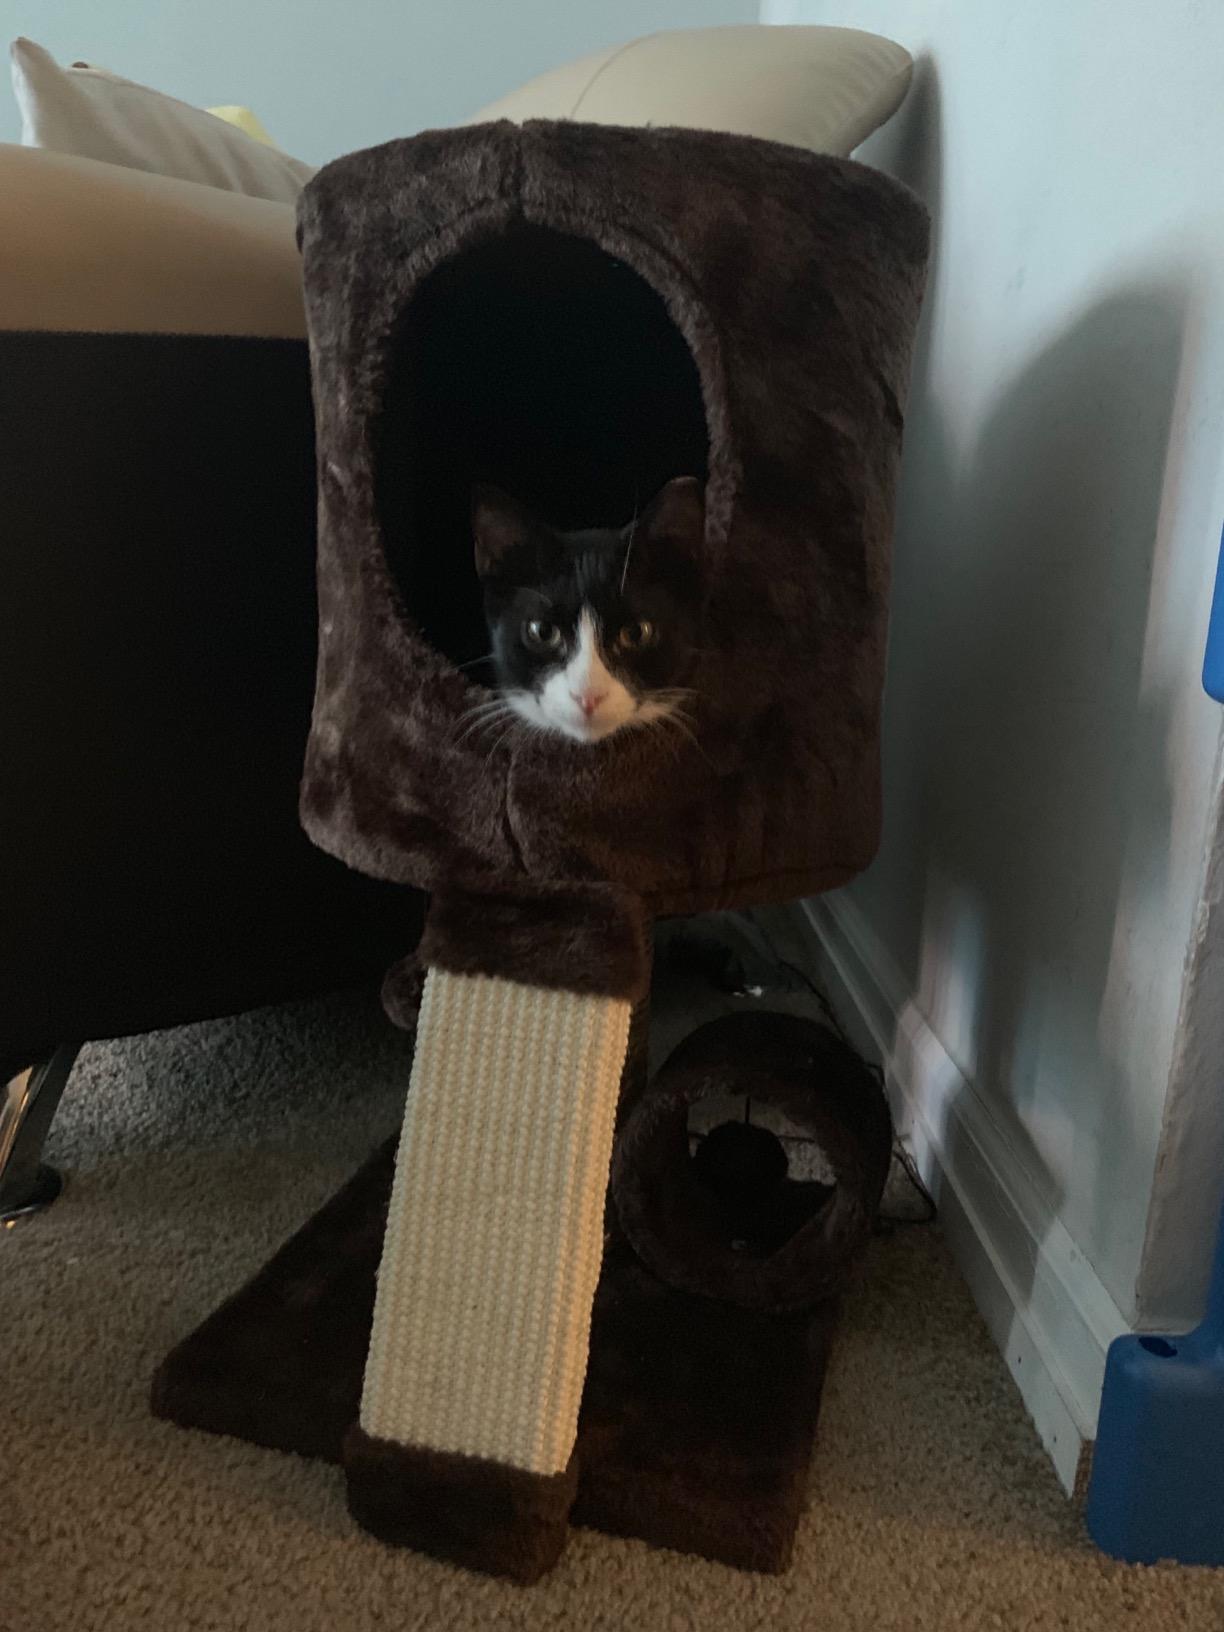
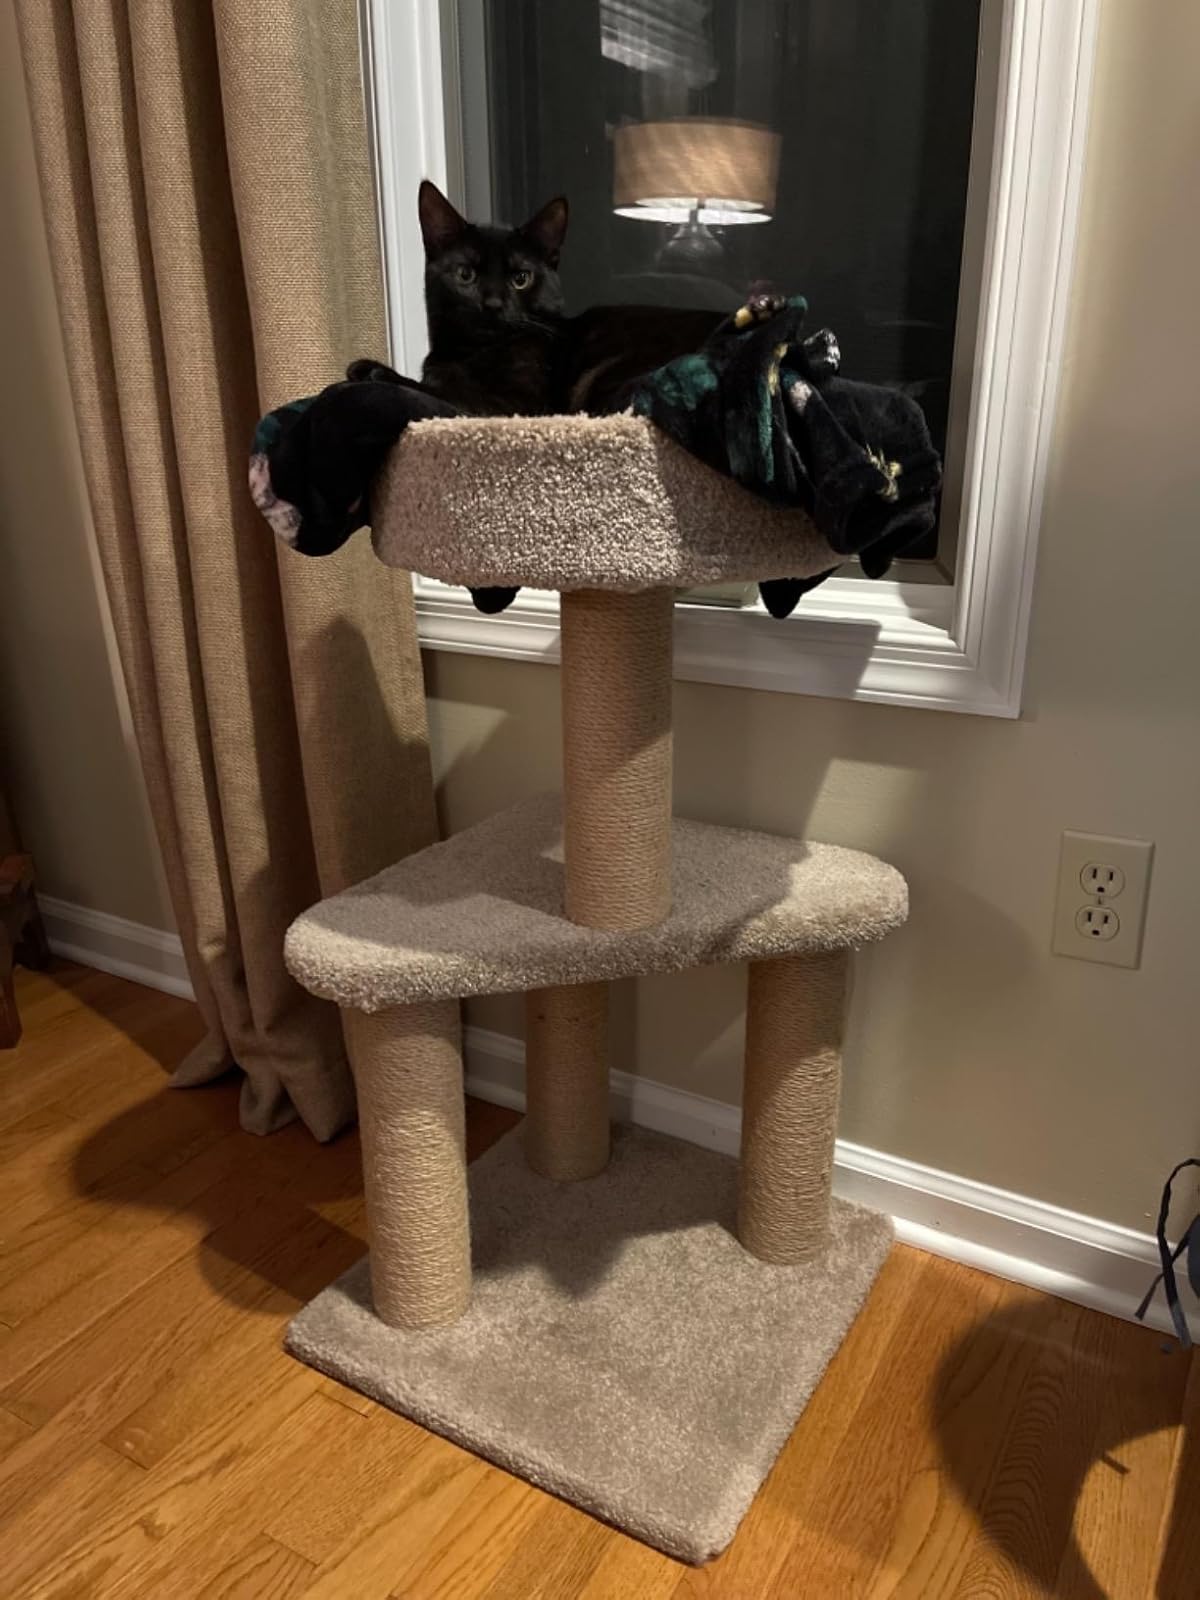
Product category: items_cat tree
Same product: no